Waardenburg syndrome type 2D

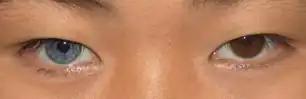
A patient displaying heterochromia as a symptom of type 2D Waardenburg syndrome. The patient also lacks the dystopia canthorum which distinguishes them from type 1 patients.

Type 2 of the Waardenburg syndrome is defined by the abnormalities of auditory function and pigmentation in the hair, skin, and eyes as well as progressive hearing loss in some cases. It also results in heterochromia, where the eyes are different colors, in about half of those affected by type 2. Type 2 also contains variation of possible genetic causes, some of which are caused by a mutation in microphthalmia associated transcription factor (also known as MITF) as well as SOX10 genes. Type 2D is distinguished from other types through the absence of dystopia canthorum, meaning that the wide distance between the canthi of the eyes present in other types is not seen in patients with type 2D. And it is the only subtype of the Waardenburg syndrome with autosomal recessive inheritance.